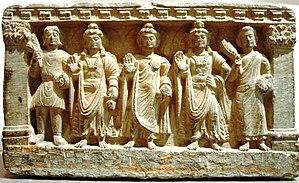
L’Empire kouchan — francisation de la forme sanskritisée IAST Kuṣāṇ — fut un État qui, à son apogée, vers 105-250, s’étendait du Tadjikistan à la mer Caspienne et à l’Afghanistan et, vers le sud, à la vallée du Gange. L’empire a été créé par les Kouchan. Ils ont eu des contacts diplomatiques avec Rome, l’Empire perse des Sassanides et la Chine et, pendant plusieurs siècles, furent au centre des échanges entre Orient et Occident.